People's Volunteer Army

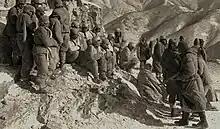
Chinese POWs captured by US Marines, December 1950

During the Panmunjom Truce negotiations, the chief stumbling block to the arrangement of a final armistice during the winter of 1951–1952 revolved around the exchange of prisoners. At first glance, there appeared to be nothing to argue about, since the Geneva Conventions of 1949, by which both sides had pledged to abide, called for the immediate and complete exchange of all prisoners upon the conclusion of hostilities. This seemingly straightforward principle, however, disturbed many Americans. To begin with, UN prisoner-of-war camps held over 40,000 Koreans, many of whom had been impressed into communist service and who had no desire to be sent north upon the conclusion of the war. Moreover, a considerable number of North Korean and Chinese prisoners had also expressed a desire not to return to their homelands. This was particularly true of the Chinese POWs, some of whom were anti-communists whom the communists had forcibly inducted during the Chinese Civil War into the PLA unit that was later transferred into Korea.